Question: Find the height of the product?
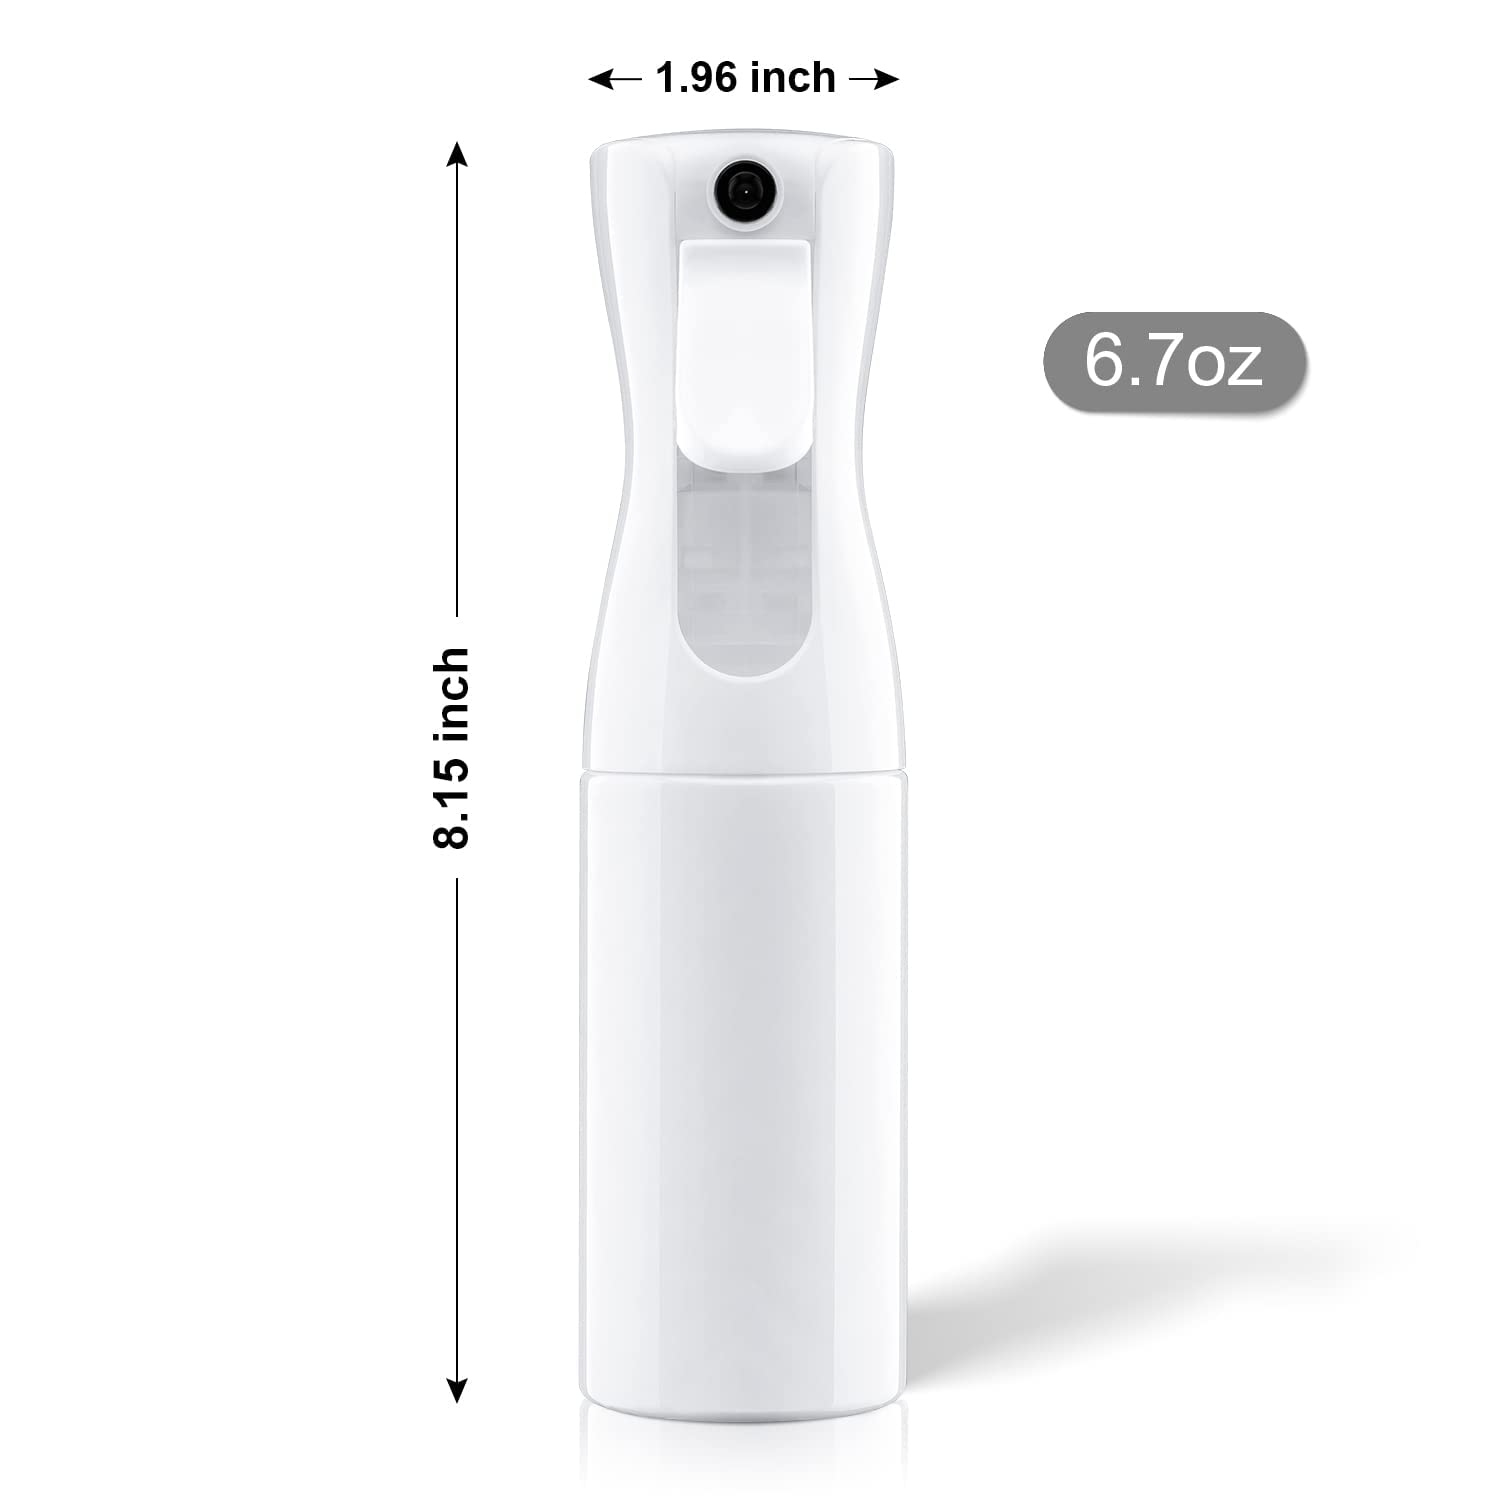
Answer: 8.15 inch